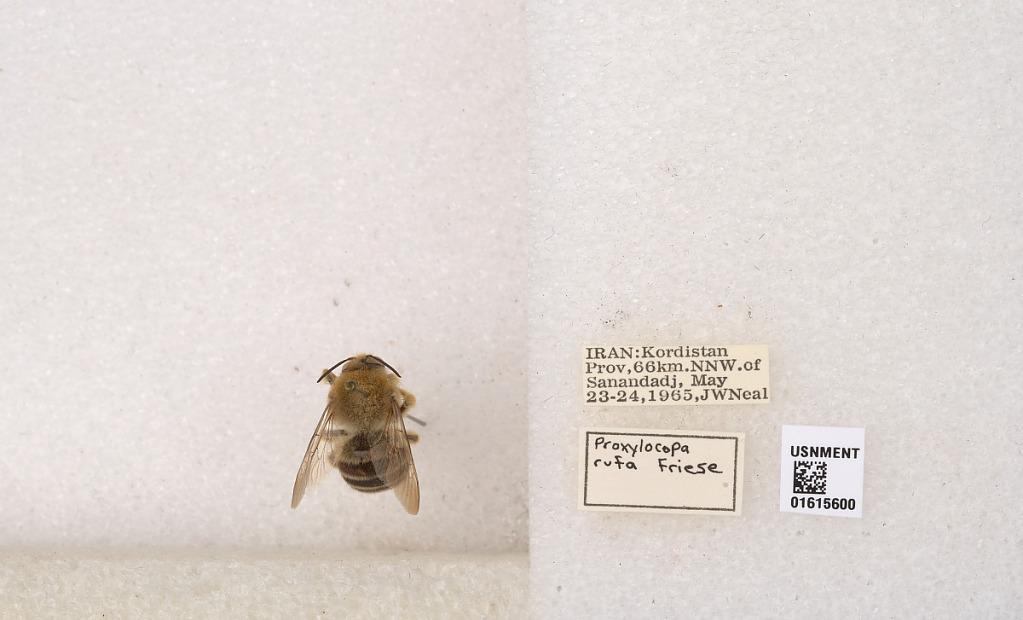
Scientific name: Xylocopa (Proxylocopa) rufa Friese
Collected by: A. Muniez
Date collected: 1965-5-23
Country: Iran
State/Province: Kordestan
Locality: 66 km. NNW. of Sanandadj